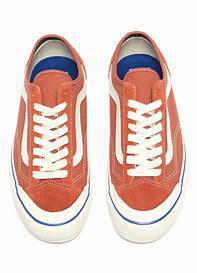
Brand: Vans
Model: Style 36